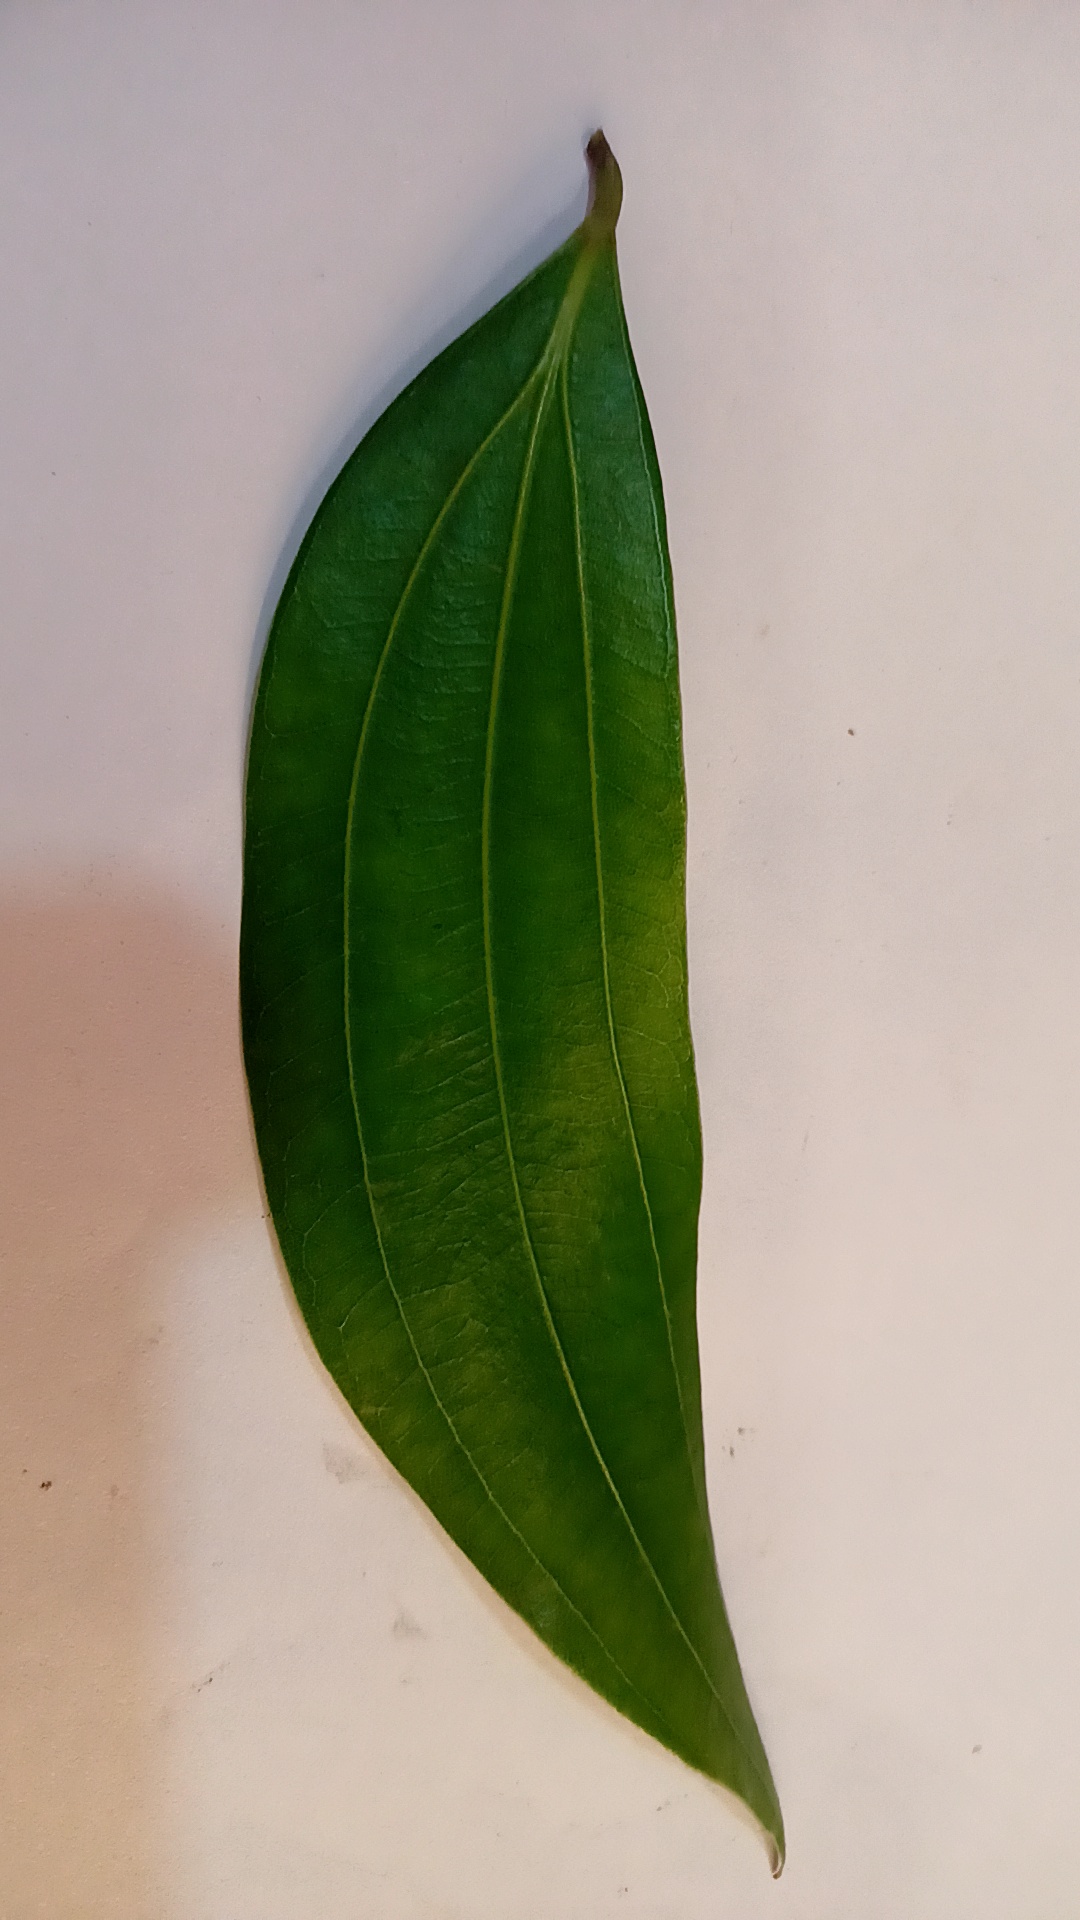
Label: Healthy